Criticality accident

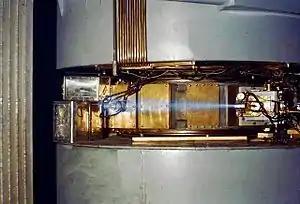
Image of a 60-inch cyclotron, circa 1939, showing an external beam of accelerated ions (perhaps protons or deuterons) ionizing the surrounding air and causing an ionized-air glow. Due to the similar mechanism of production, the blue glow is thought to resemble the "blue flash" seen by Harry Daghlian and other witnesses of criticality accidents.

The blue glow of a criticality accident results from the fluorescence of the excited ions, atoms and molecules of the surrounding medium falling back to unexcited states. This is also the reason electric sparks in air, including lightning, appear electric blue. The smell of ozone was said to be a sign of high ambient radioactivity by Chernobyl liquidators.